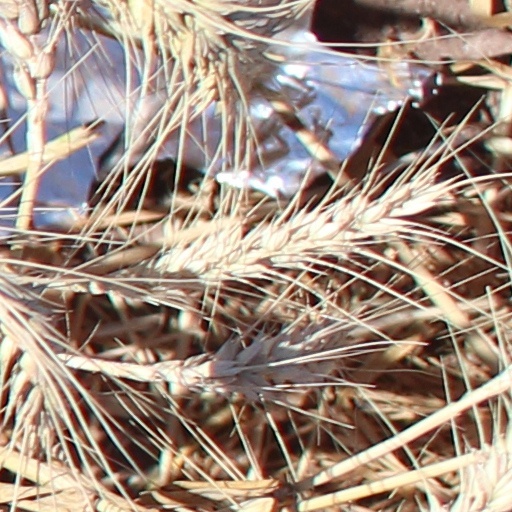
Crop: wheat